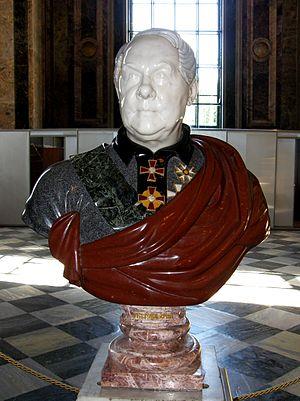
Auguste Ricard de Montferrand est un architecte français.